Sky position (RA, Dec in degrees): 156.611, 1.427
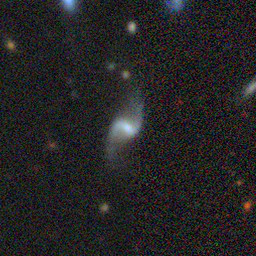
Galaxy morphology: Barred Spiral Galaxies